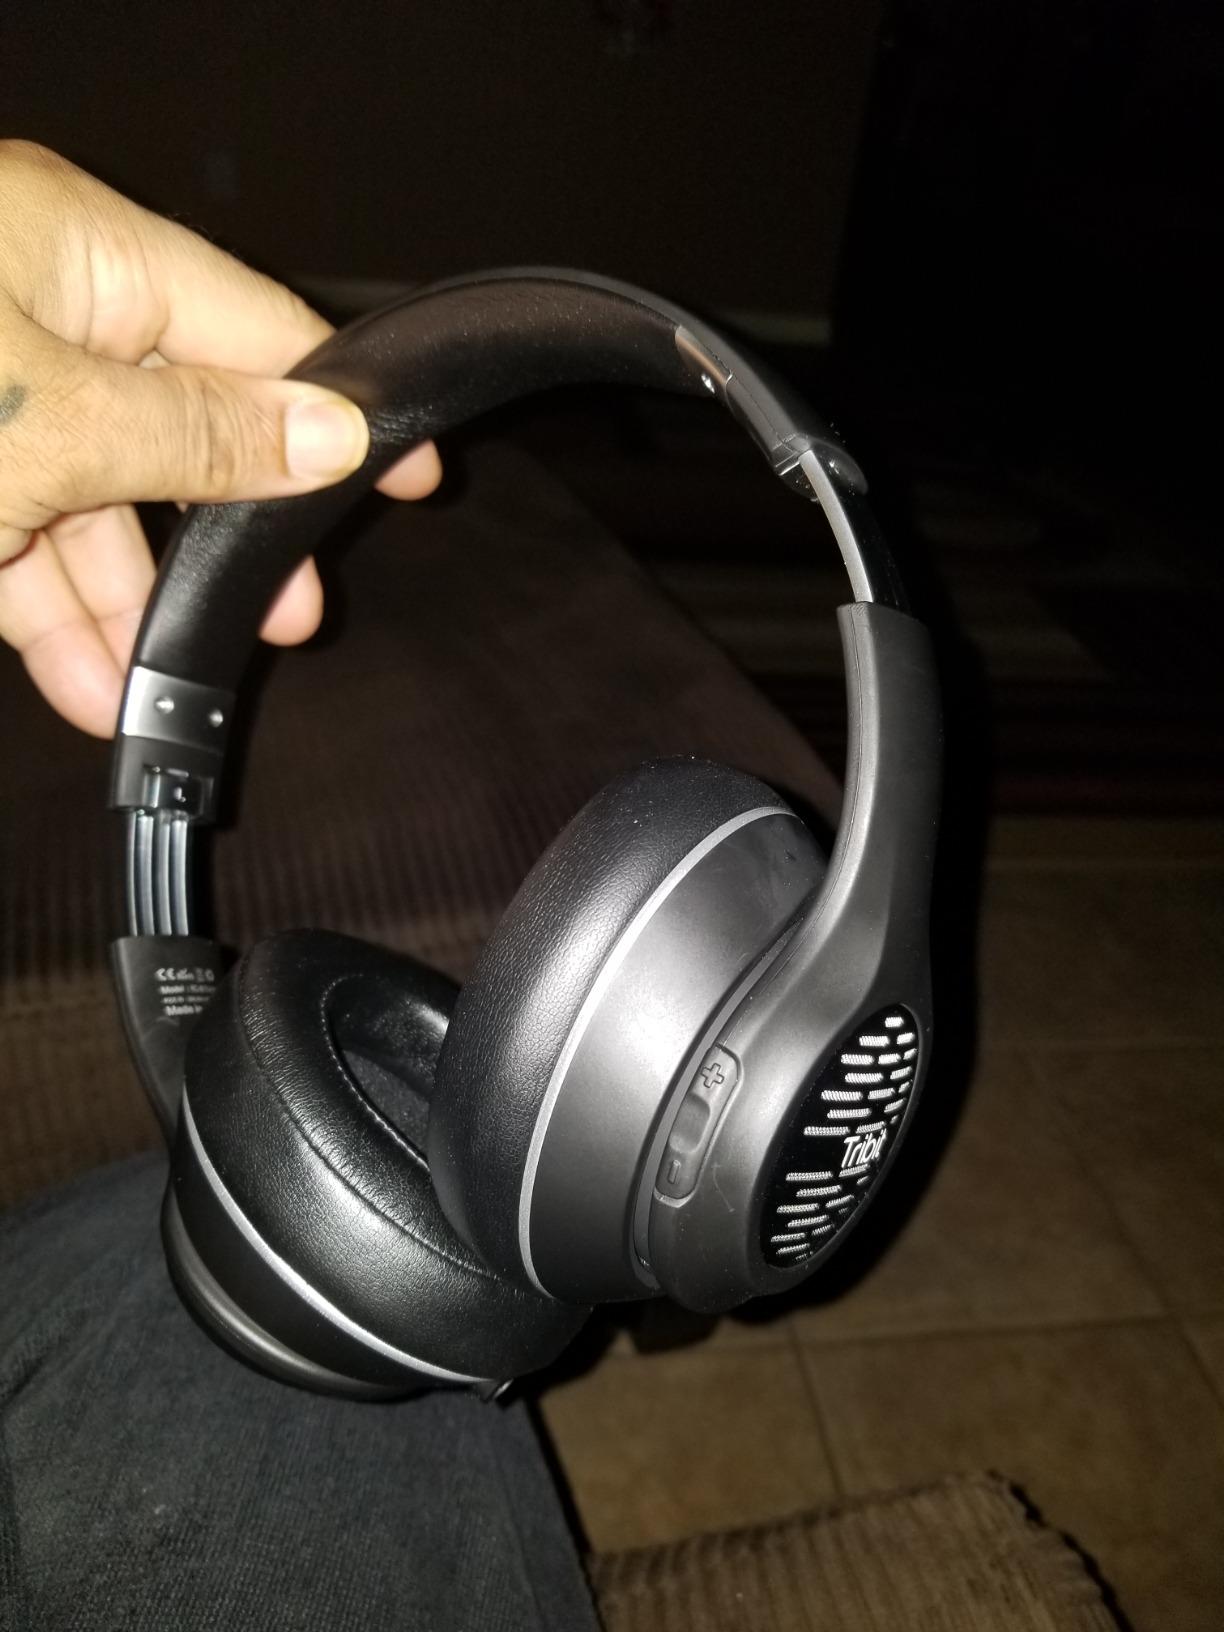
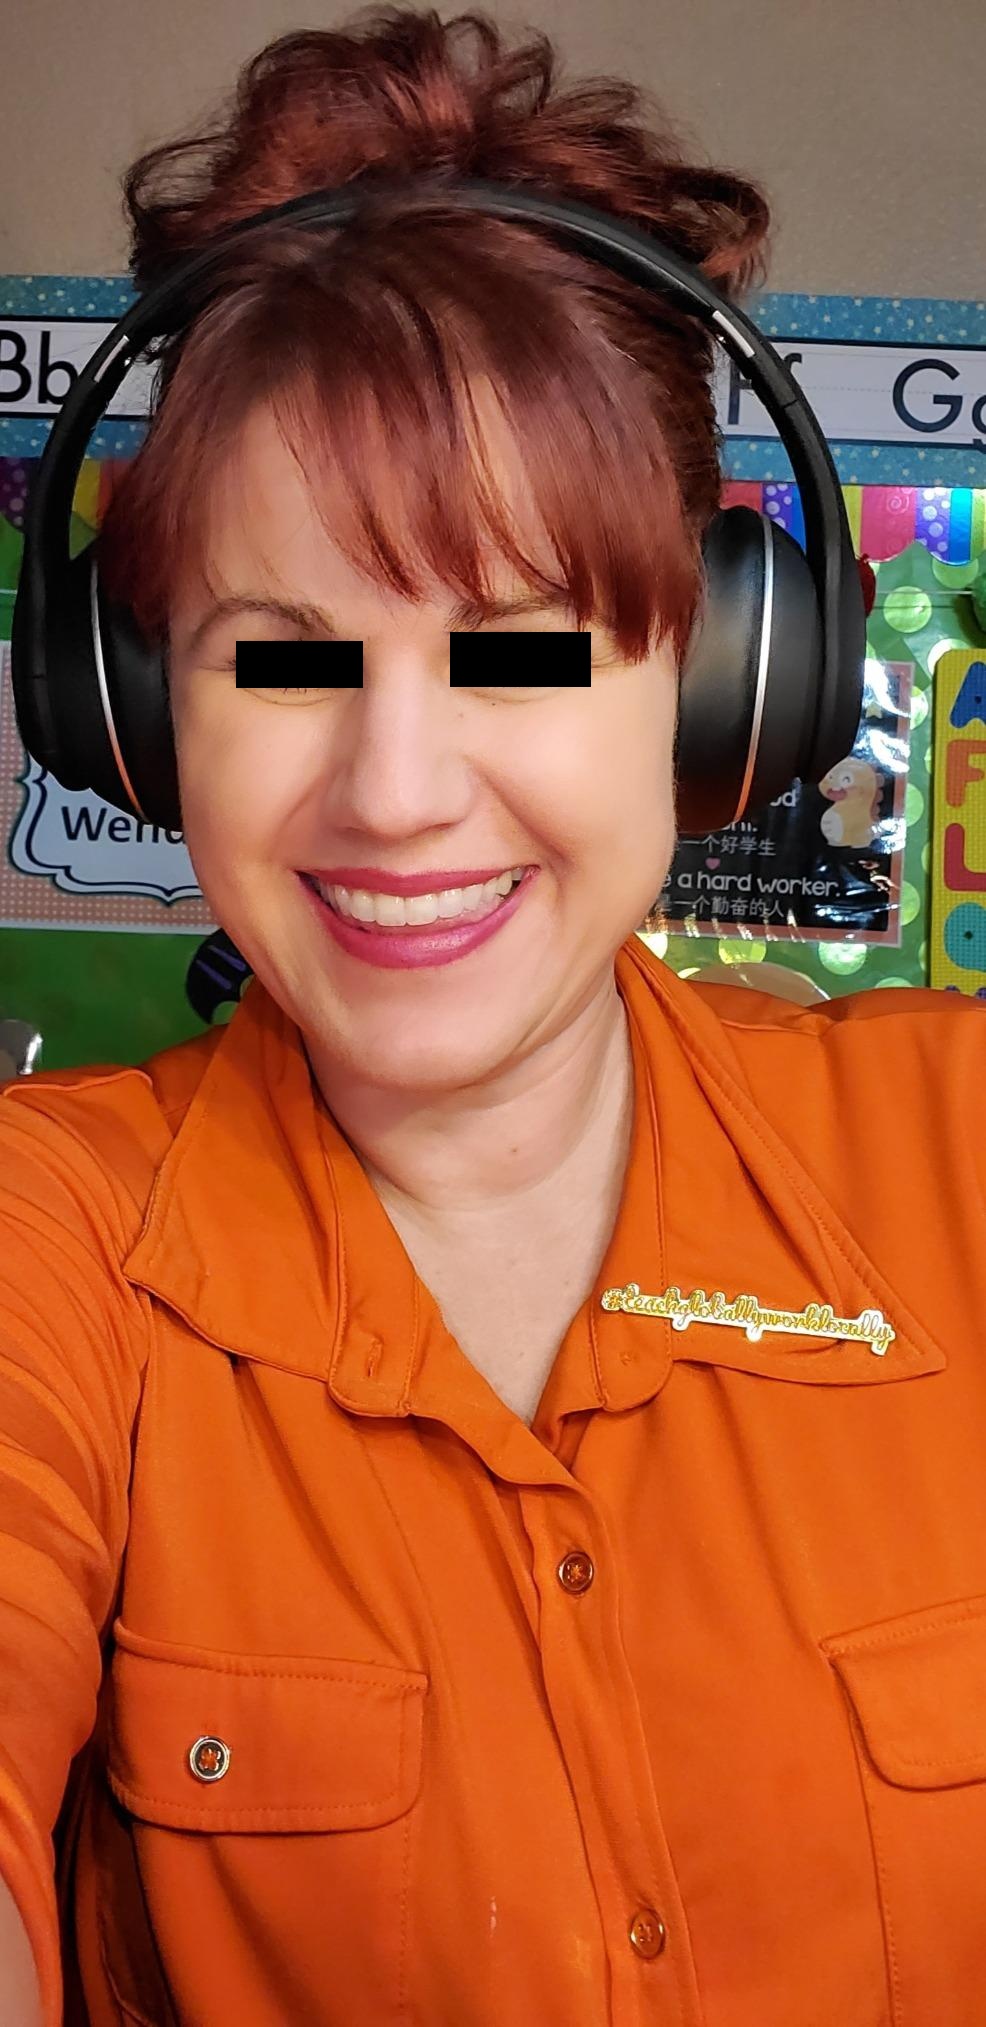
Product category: headphones
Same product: yes